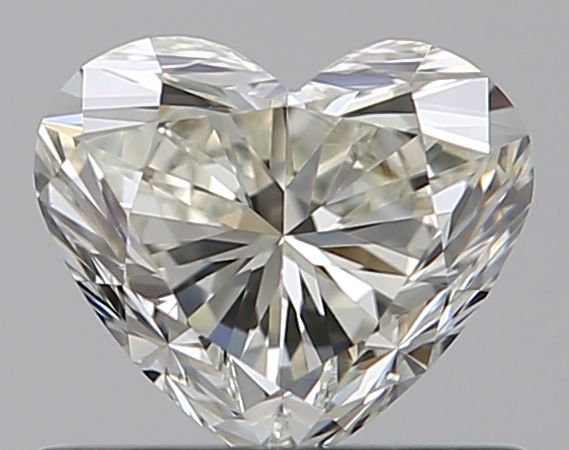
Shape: heart
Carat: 0.5
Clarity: VS1
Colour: L
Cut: EX
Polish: EX
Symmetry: EX
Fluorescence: N
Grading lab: GIA
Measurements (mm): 4.7 x 5.41 x 3.21